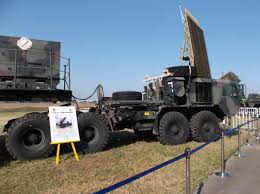
Label: 30N6E